Mikulovská wine

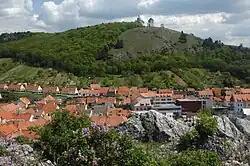
Landscape around the city of Mikulov in the Mikulovská wine region.

Mikulovská is one of four Czech wine regions within southern Moravia, Czech Republic. The Mikulovská wine region, containing 30 wine villages, is famed for producing white wines grown in the limestone soils, particularly in and around the area of the Pálava Landscape Protected Area. Historically a centre of viticulture and winemaking in Moravia, Mikulovská is home to the historical town of Mikulov, and the Czech National Wine Centre (Czech: "Národní Vinařské Centrum") and Wine Salon of the Czech Republic, located at Valtice Castle.